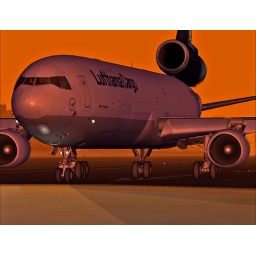
Holding on runway 27 at Mumbai under a fiercely orange looking sky